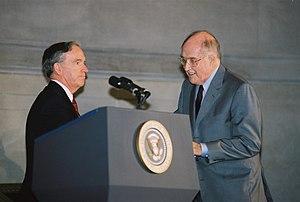
William Hubbs Rehnquist, né le 1ᵉʳ octobre 1924 à Milwaukee et mort le 3 septembre 2005 dans le comté d'Arlington, est un juriste américain, président de la Cour suprême des États-Unis de 1986 à 2005.